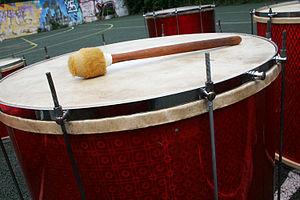
La musique brésilienne est d'une grande richesse et diversité notamment grâce à son triple héritage : américain, européen et africain. On ne saurait limiter la musique brésilienne à la samba ou à la bossa nova : au Brésil chaque région possède une tradition et une culture musicale qui lui est propre.